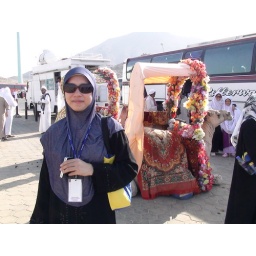
Jabal Rahmah, in the back ground our bus and our friend Sally the camel.